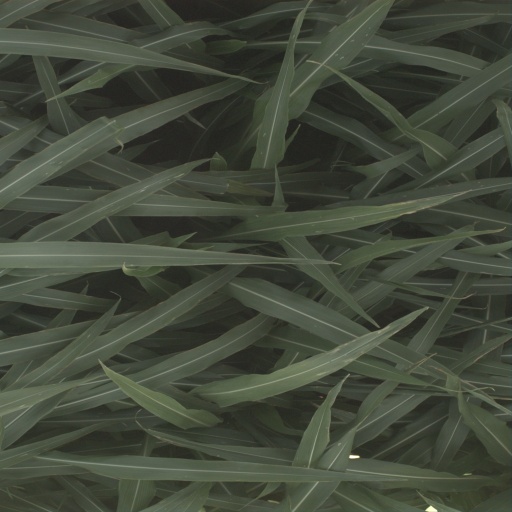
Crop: sorghum